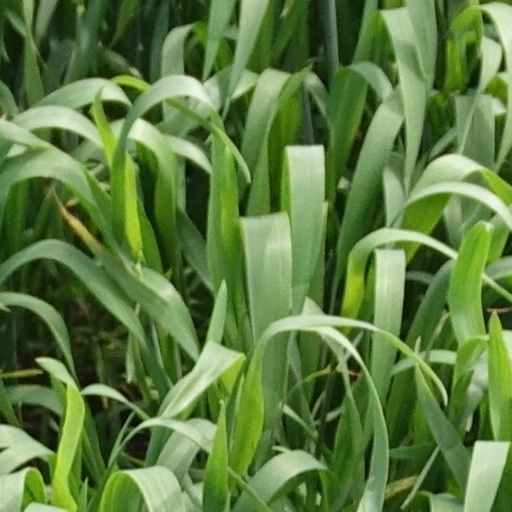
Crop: wheat